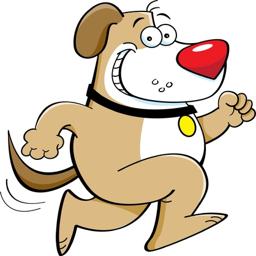
cartoon illustration of a dog running